Jimmy Clabby

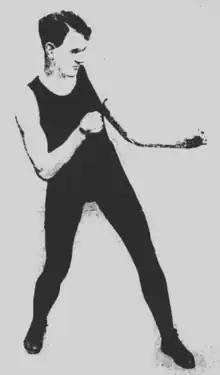
Jimmy Clabby, 1921.

Jimmy Clabby (14 July 1890 – c. January 1934) was an American boxer. He defeated Tommy Uren in 1917 to win the Australian middleweight championship. He was found dead, of starvation and exposure, at his home in Calumet City, Illinois, near Hammond, in January 1934; in his obituary it was estimated that he had earned and spent over $500,000 during his career as a boxer. He claimed that his usual way to prepare for a fight was "a shave and a drink". He was married and had three children.